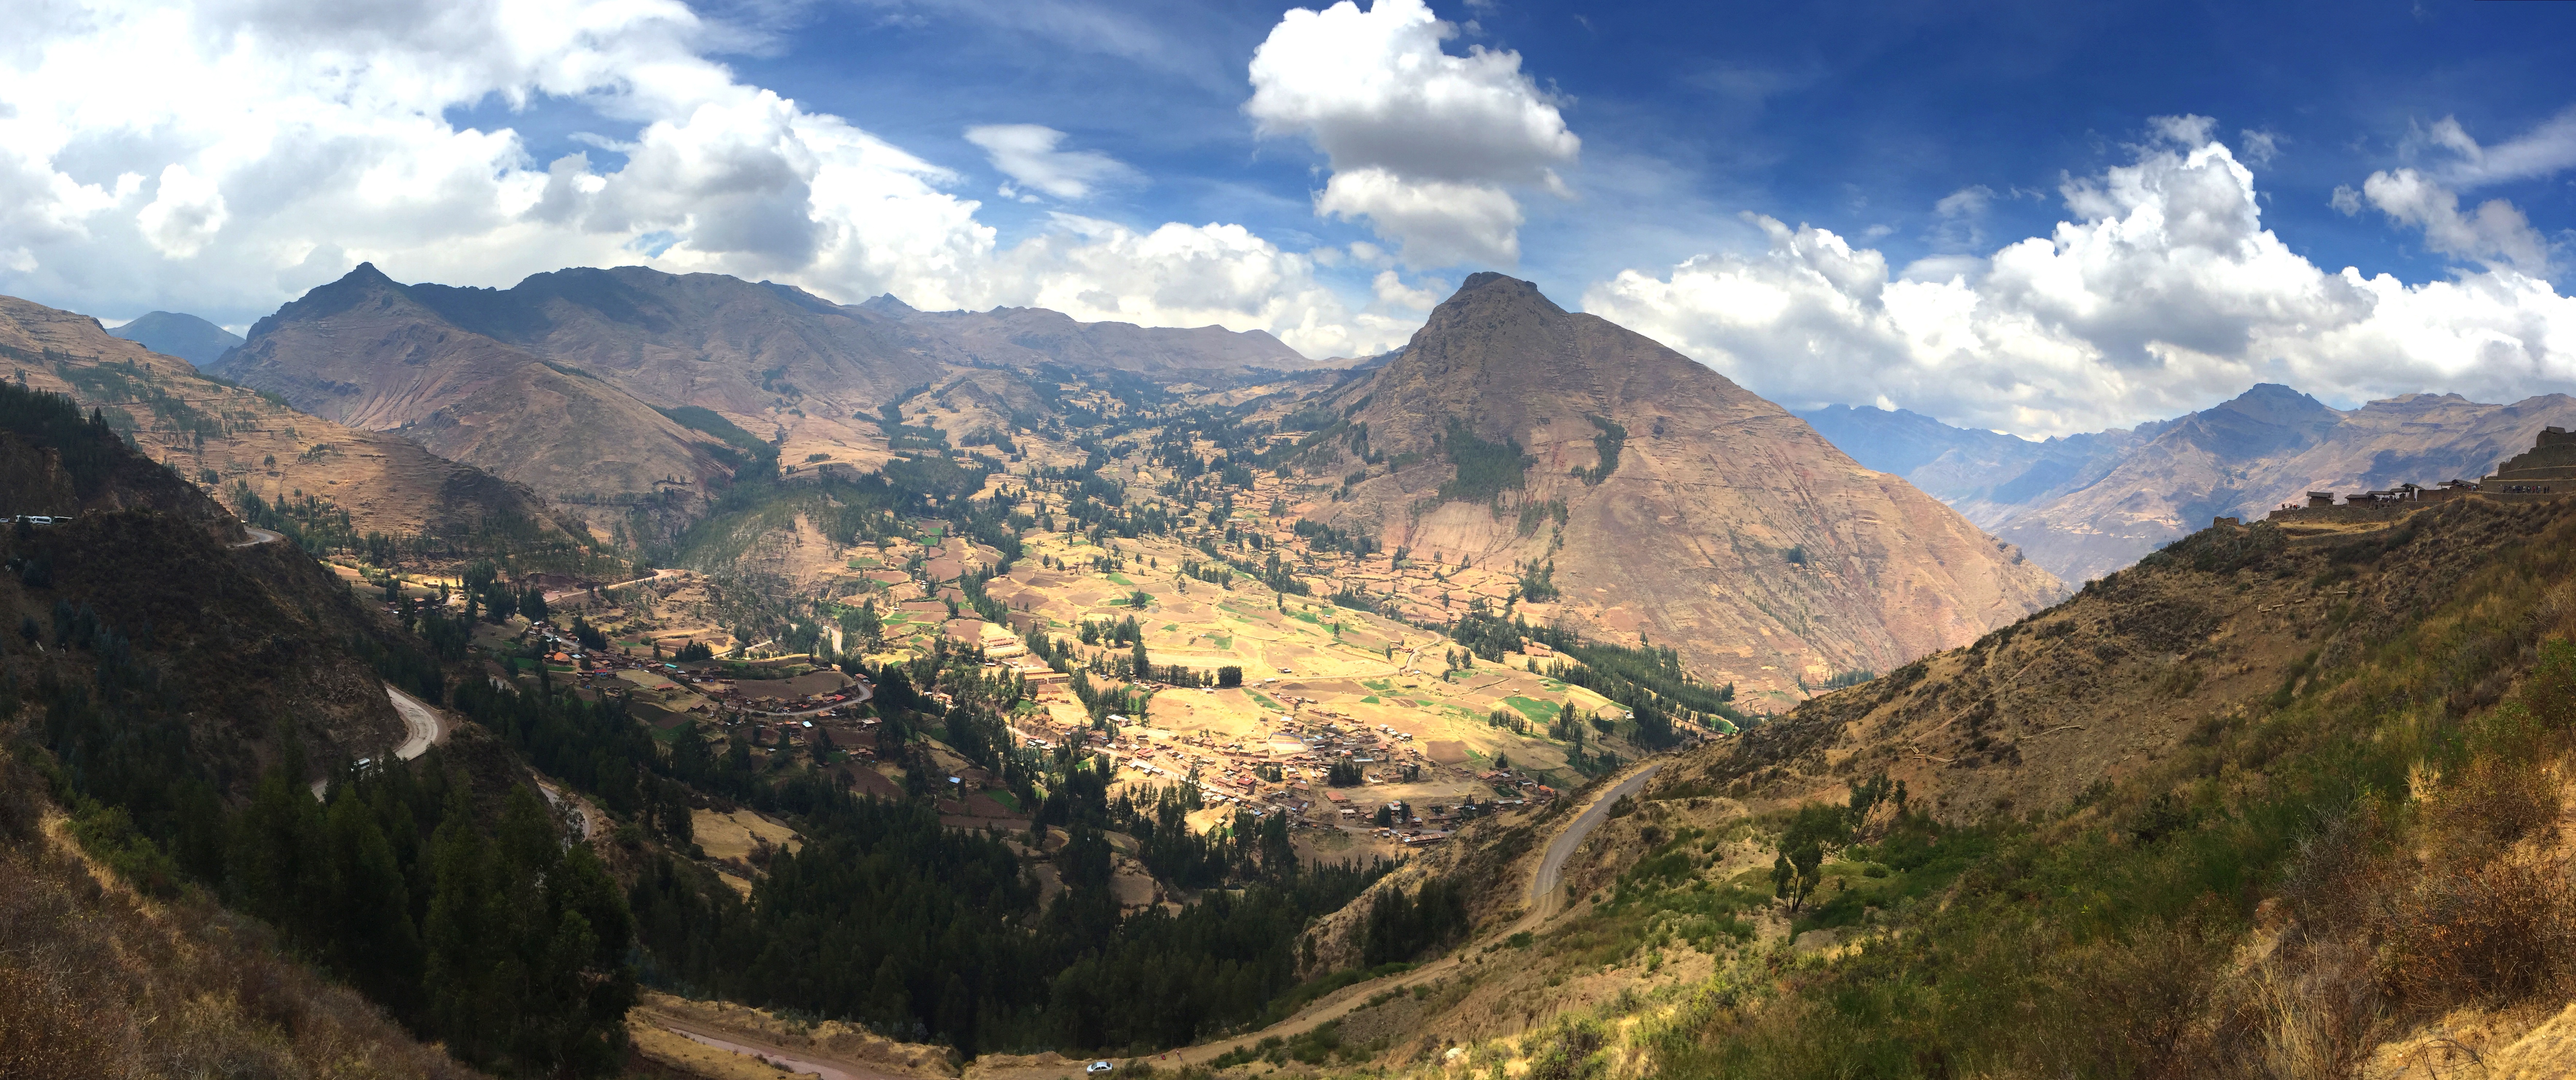
landscape, wilderness, walking, mountain, adventure, valley, mountain range, panorama, ridge, alps, plateau, fell, landform, mountain pass, geographical feature, mountainous landforms